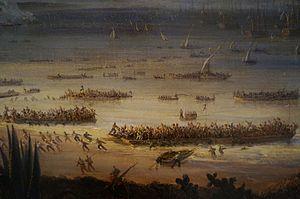
le débarquement à Sidi-Feruch
La conquête de l'Algérie par la France se réalise en plusieurs étapes distinctes. Elle débute par le débarquement de l'armée d'Afrique à Sidi-Ferruch le 14 juin 1830, commandée par le général de Bourmont, et s'achève pour l'essentiel lors de la reddition formelle de l'émir Abdelkader au duc d'Aumale, le 23 décembre 1847. Cette phase principale de la conquête se termine par l'annexion de l'Algérie à la République française, via la création des départements français d'Algérie en décembre 1848. Des campagnes de pacification du territoire continuent cependant de se dérouler durant les décennies qui suivent, et la conquête du Sahara n'est achevée qu'en 1902.